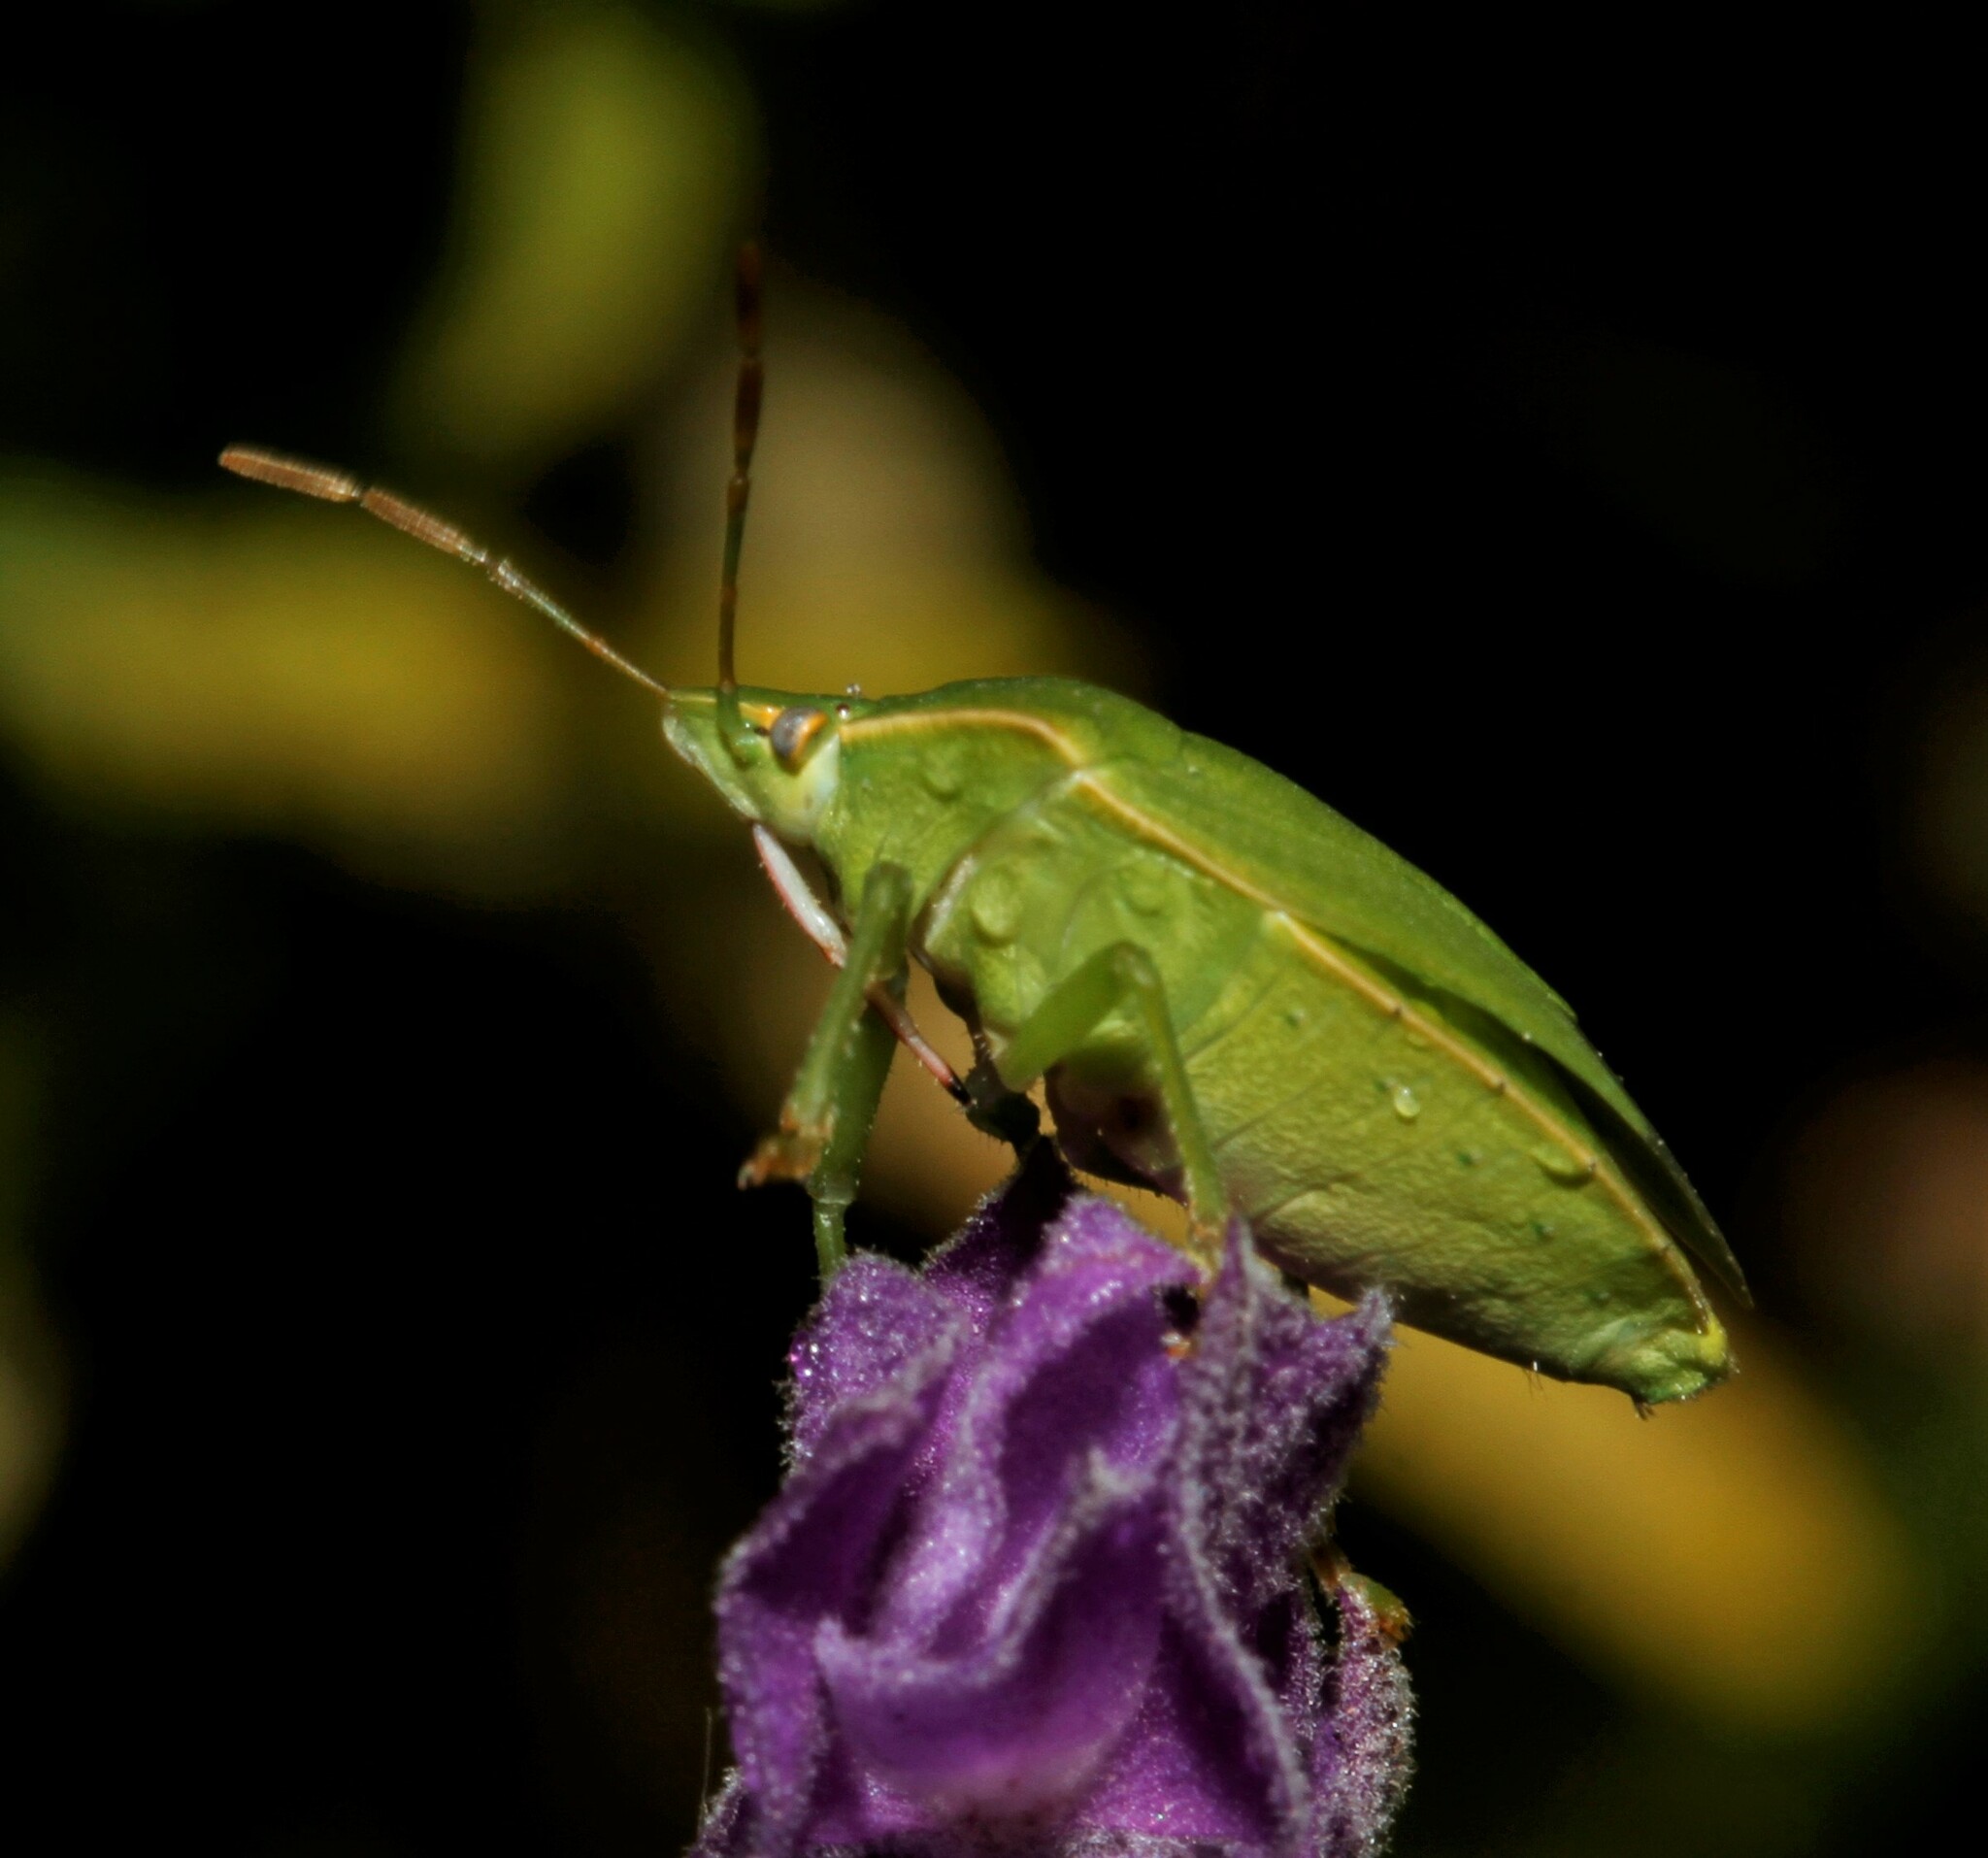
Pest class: stink_bug